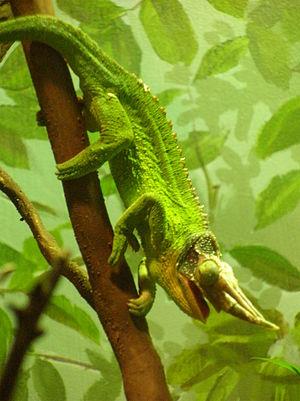
Trioceros jacksonii, le Caméléon de Jackson, est une espèce de sauriens de la famille des Chamaeleonidae.